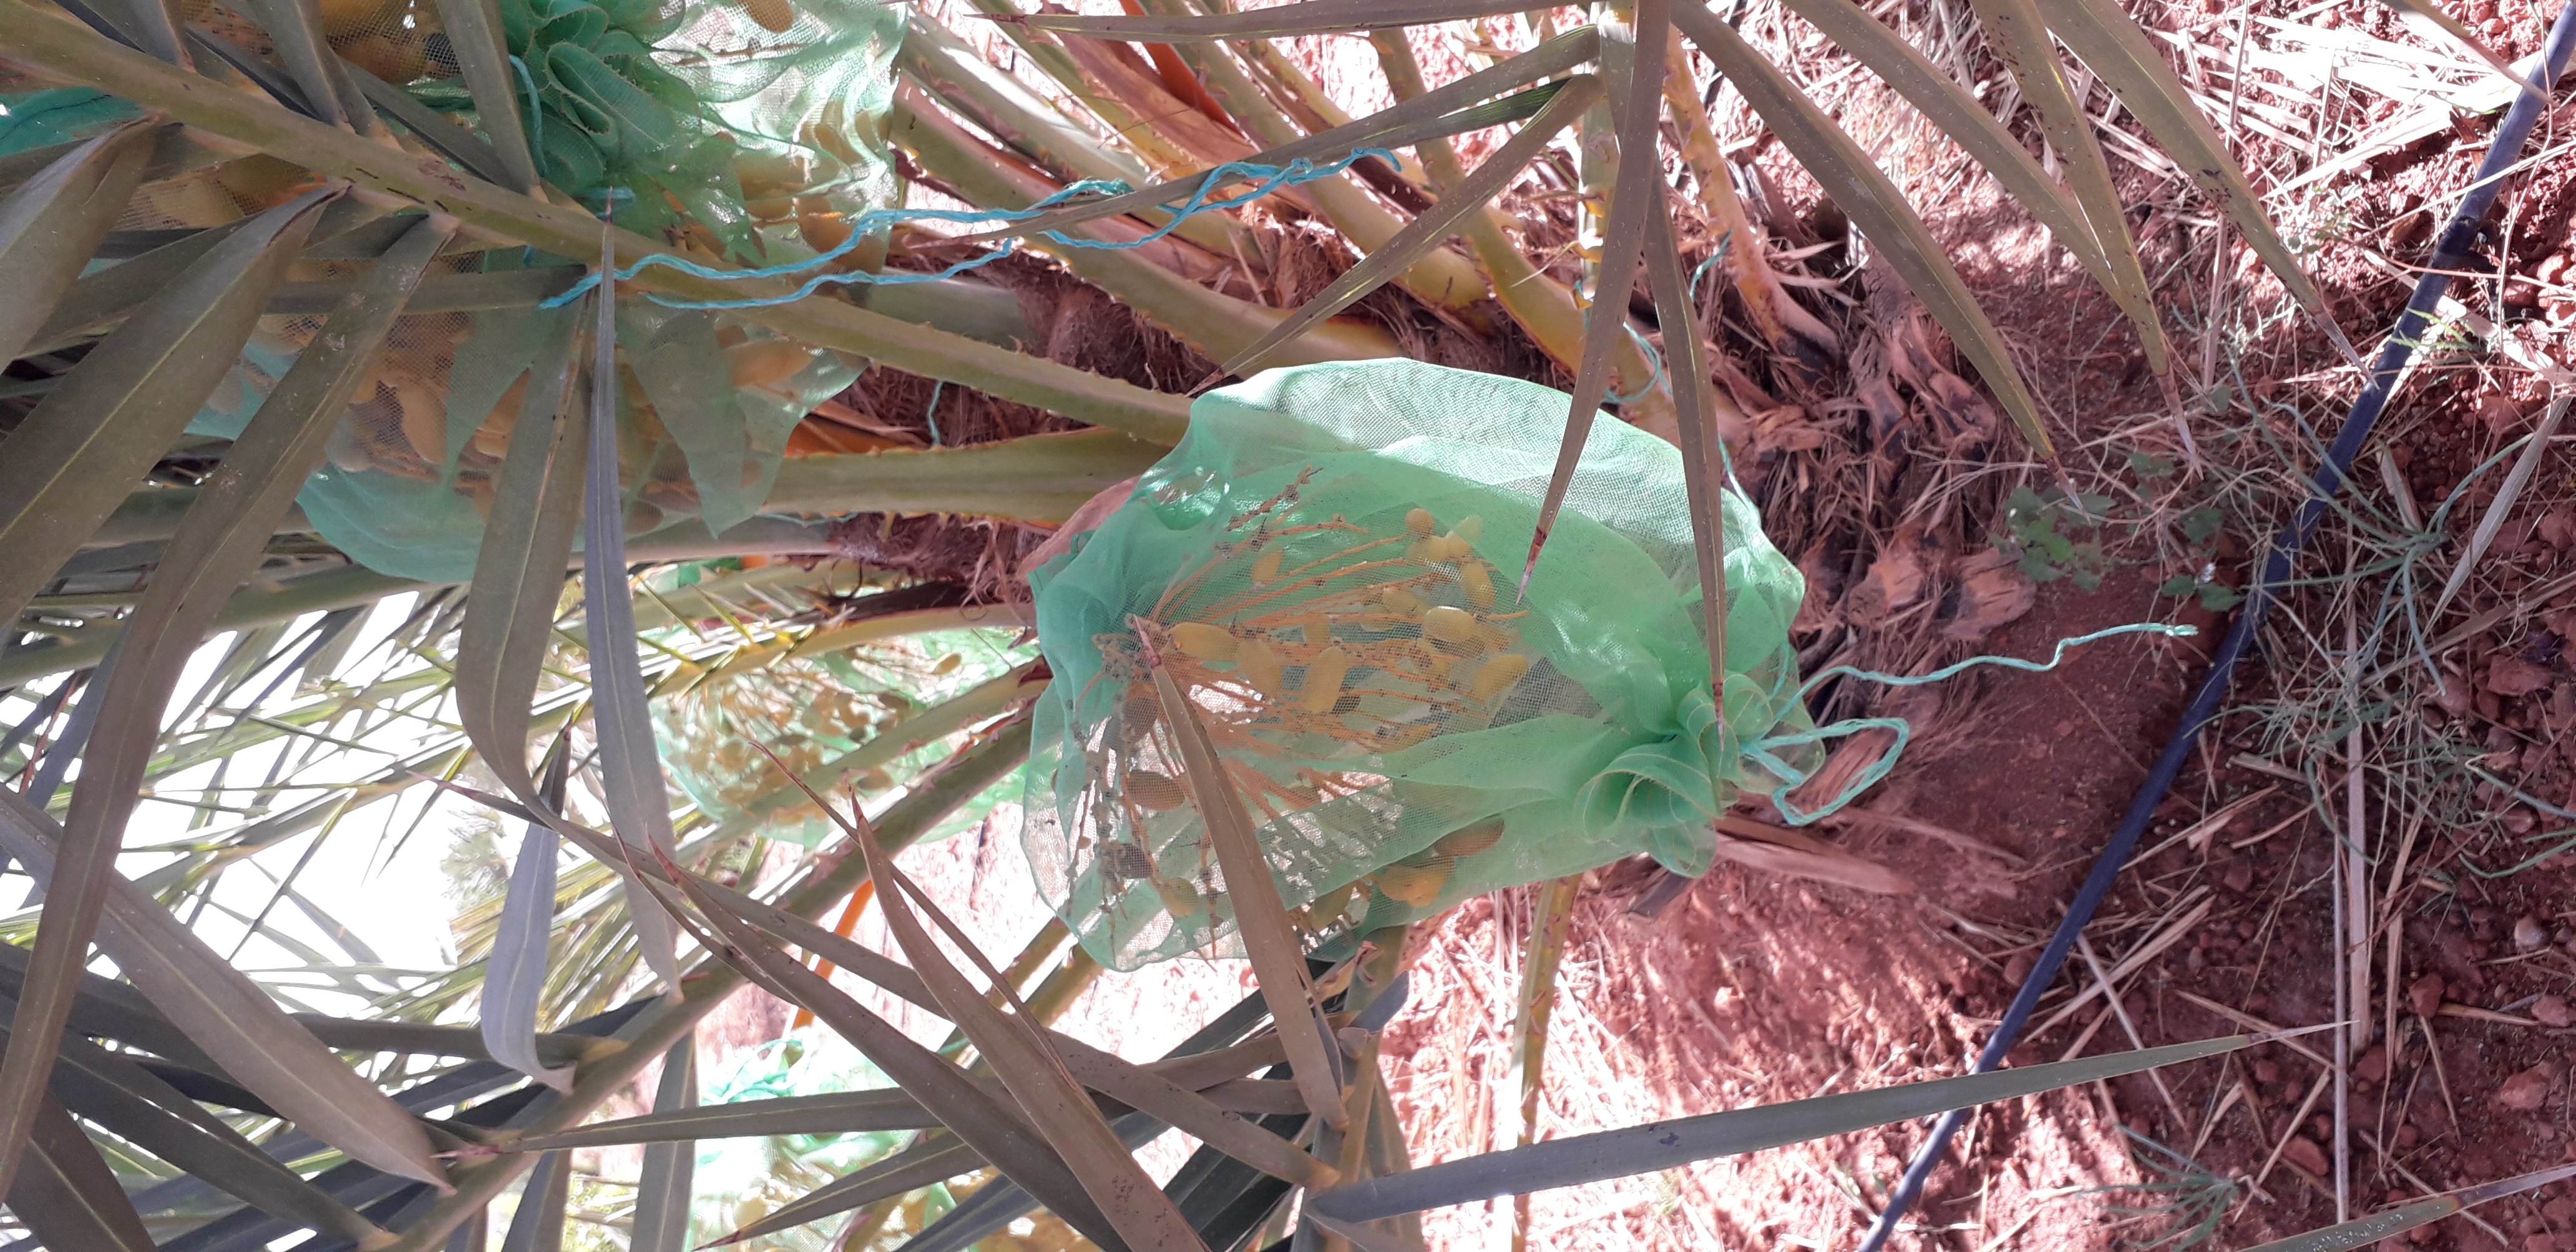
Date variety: kholt